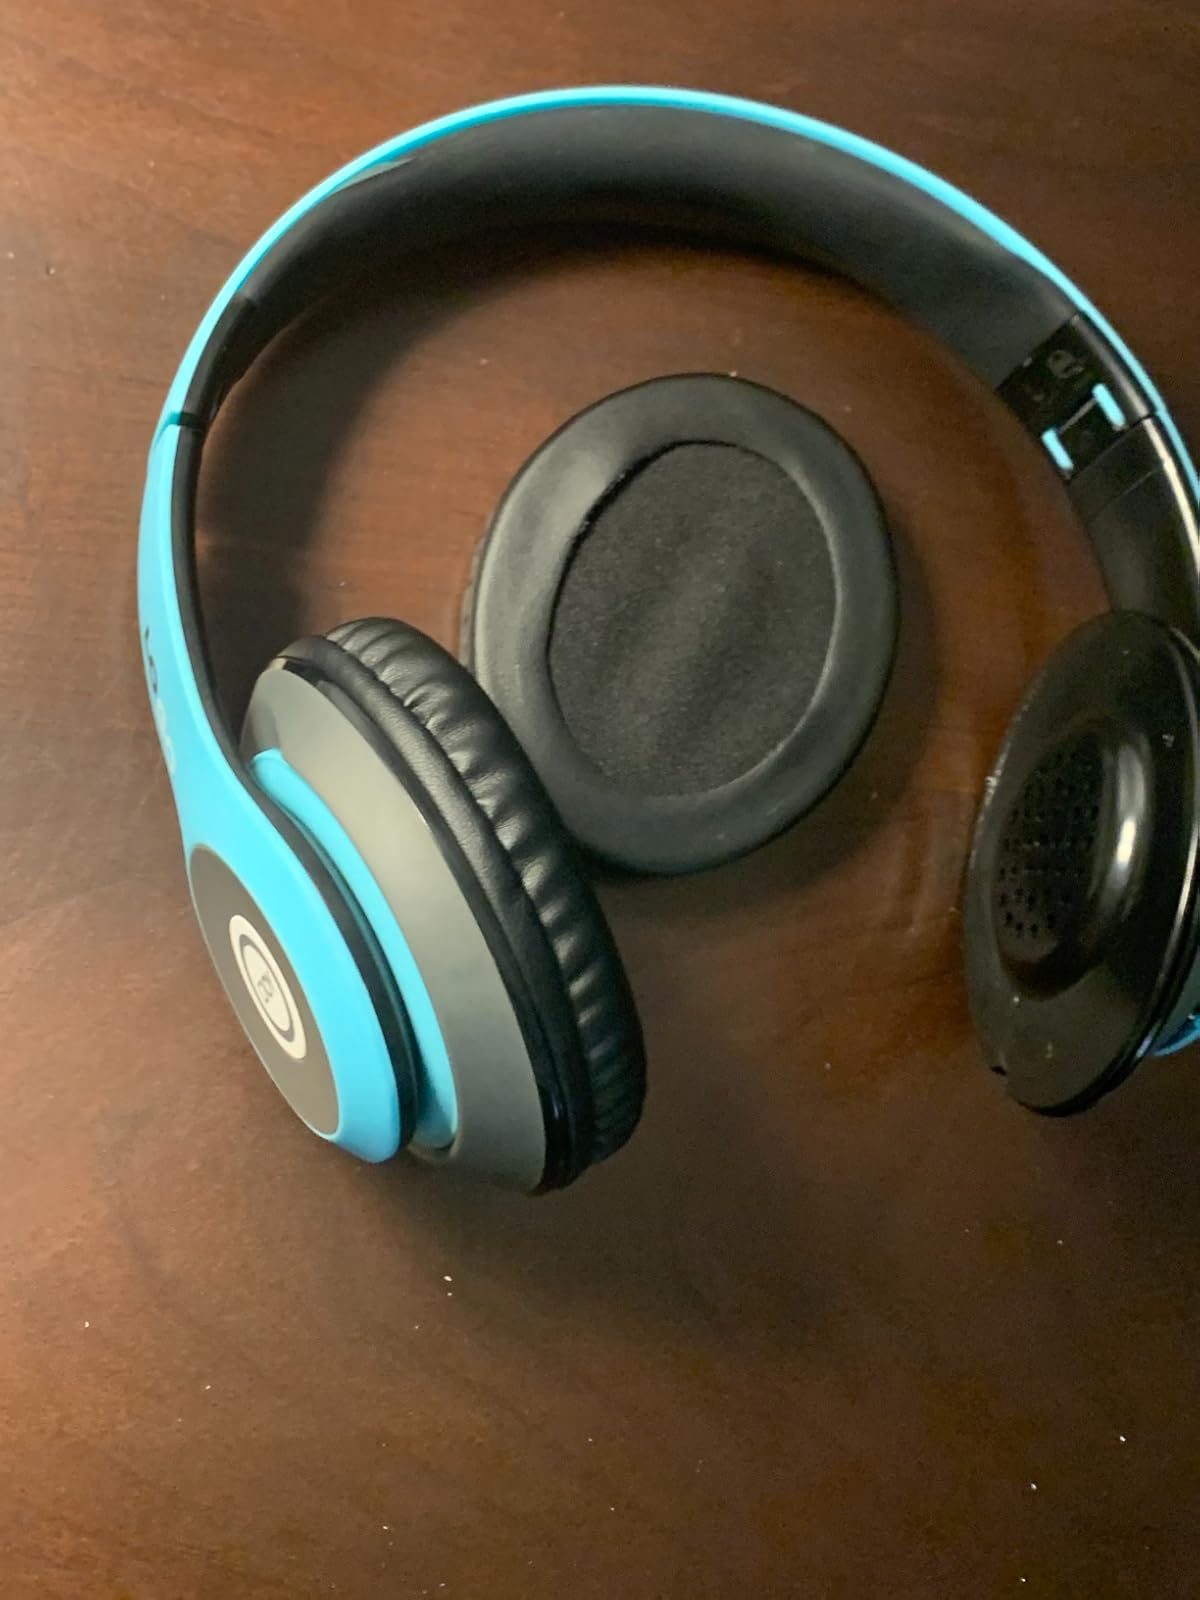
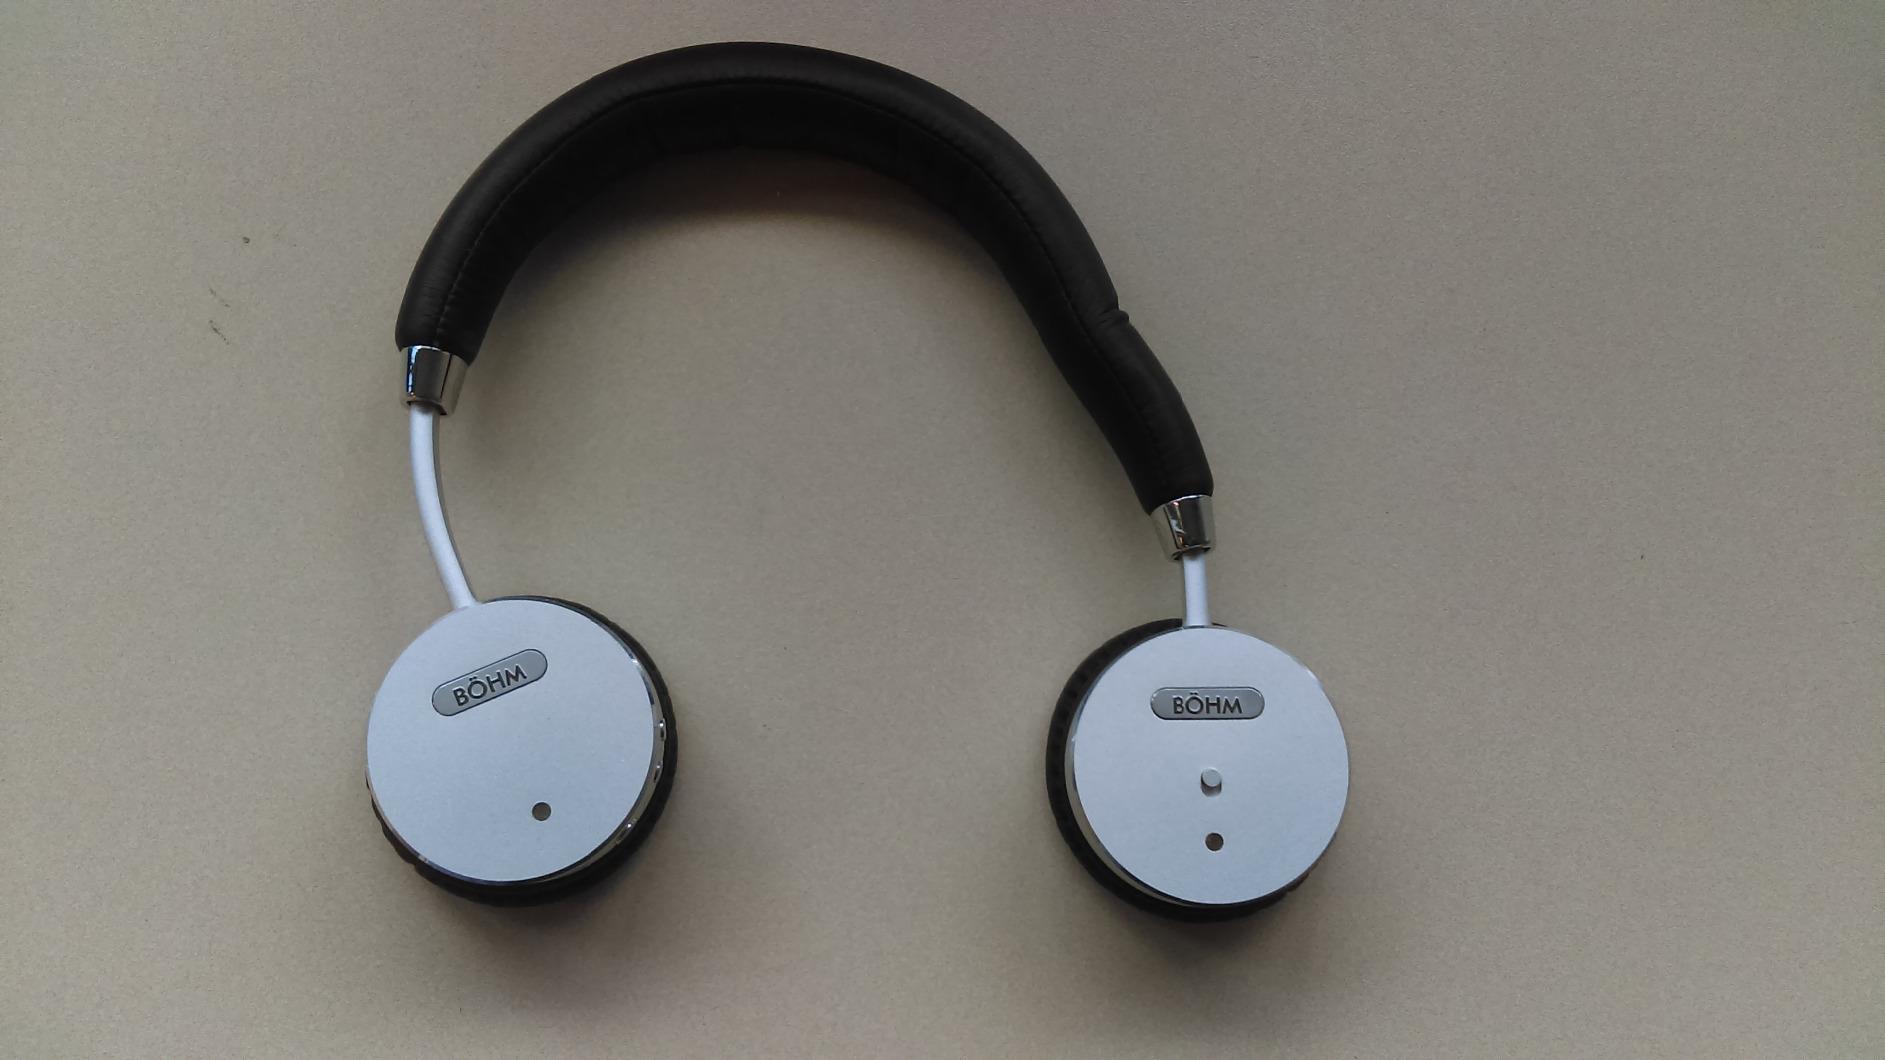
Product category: headphones
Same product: no